Erlenbach horse

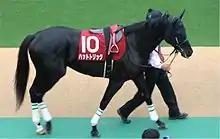
The coat is black, as with this Thoroughbred, and usually zain.

This is a particularly elegant, well-proportioned breed, described as excellent by Philippe de Golbéry. Height ranges from around 1.52 to 1.58 m, according to the Bernese Horse Breeding Commission for horse breeding in 1871 (according to another source in 1894, from 1.57 to 1.63 m). The head is fairly light, with large eyes. The neck is rounded, the withers well defined. The back is fairly straight and broad, the loins solid and wide. The rump is rounded and rather level, the trunk is of medium length and the chest is fairly broad. Legs are strong-boned and muscular, generally clean and well shaped. They end in black hooves. The manes are well furnished, and dewlap is generally sparse.